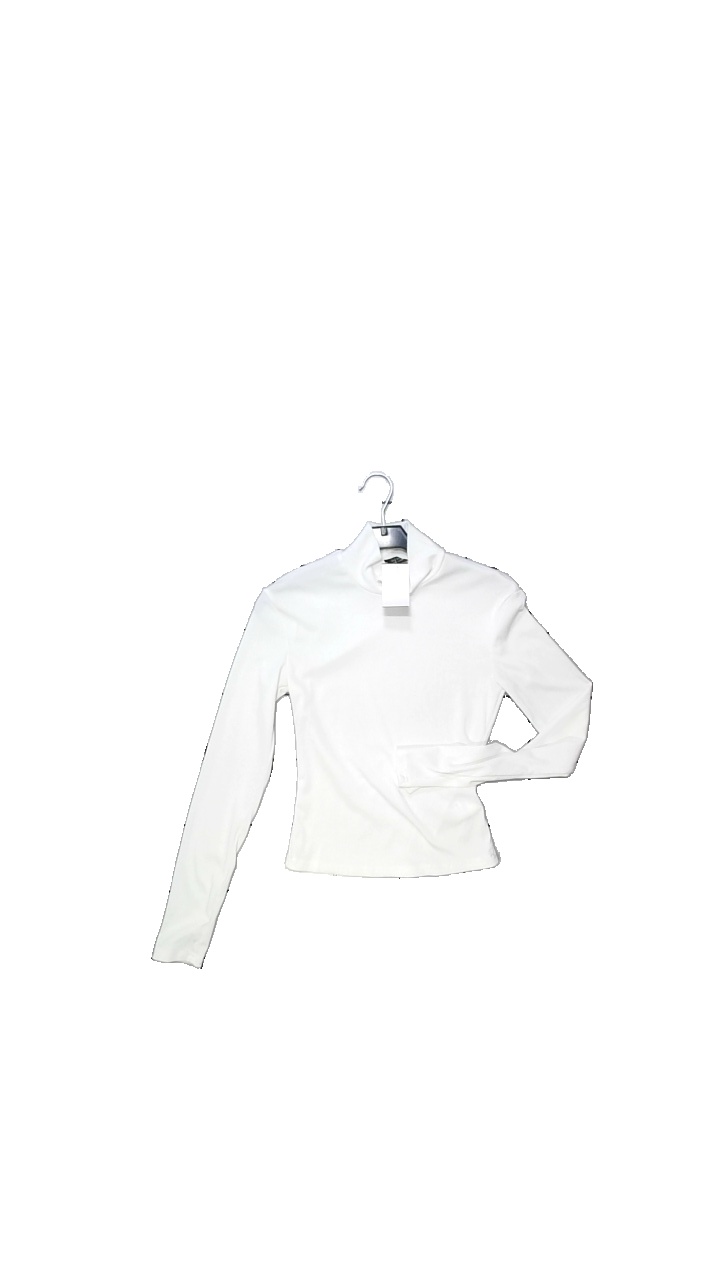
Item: Top (Ladies)
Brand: Shein
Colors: White
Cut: Regular, Turtle neck
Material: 50%Cotton,50%Polyester
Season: All
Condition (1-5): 5
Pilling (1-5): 5
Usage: Reuse
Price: <50